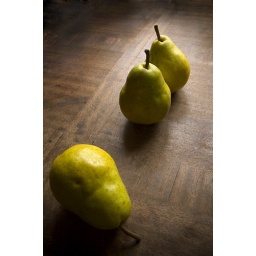
on a tag sale table in window light